Chapeltoun

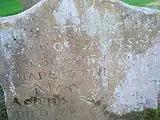
The Wilson family grave at the Laigh Kirk in Stewarton.

A well recorded as Bloak Well was first discovered in 1800, around 1826 (Paterson 1866) or 1810 or 1800, by the fact that pigeons from Lainshaw House and the neighbouring parishes were found to flock here to drink. Mr. Cunningham of Lainshaw built a handsome house over the well in 1833 and appointed a keeper to take care of it as the mineral water was of some value owing to healing properties attributed to it. The well was located in the middle of the kitchen.